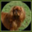
Label: dog